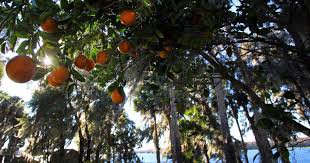
Label: Orange